Ghost Fleet Overlord

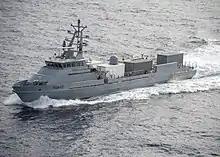
The unmanned surface vessel USV "Nomad" transiting the Pacific as part of RIMPAC 2022.

Ghost Fleet Overlord is a fleet of test unmanned surface vehicles operated by the U.S. Navy.